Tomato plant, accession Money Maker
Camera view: vertical (180 deg); turntable rotation: 60 degrees
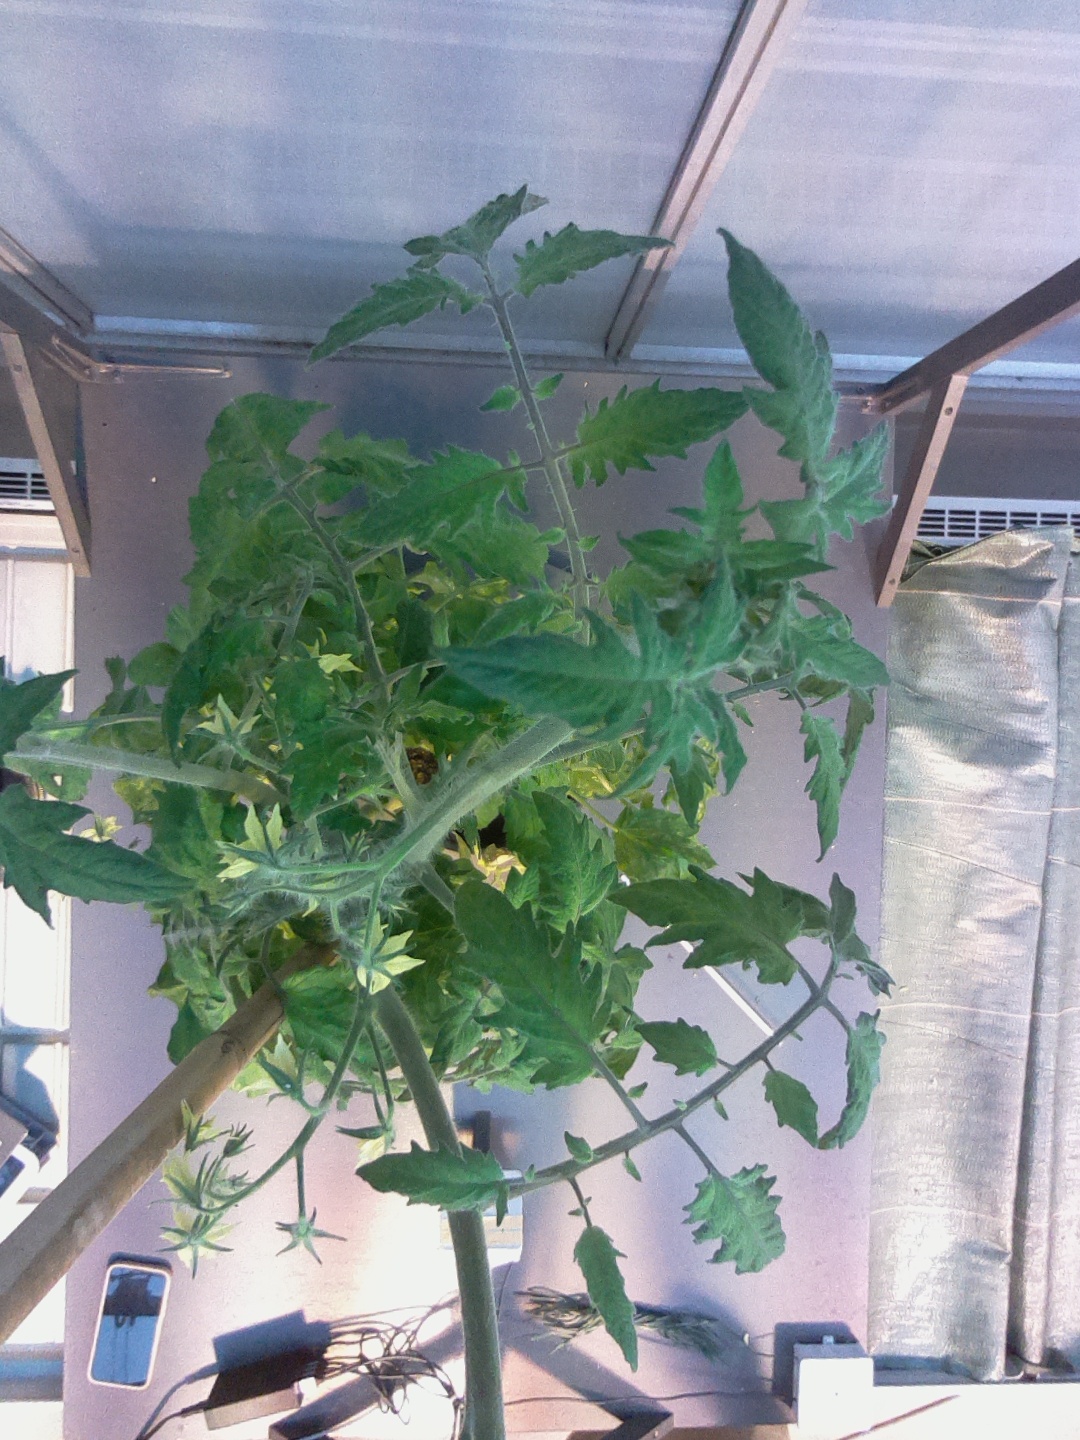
BBCH growth stage 71: 10%-20% of final fruit size